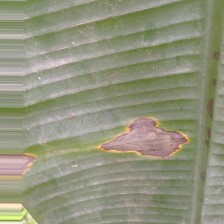
Label: cordana